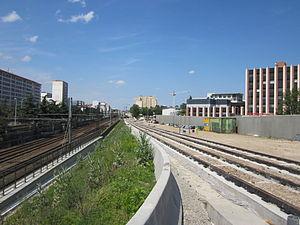
Rails de la ligne 4 du tramway de Lyon, entre les voies de chemin de fer et l'hôtel de police, au niveau de la rue Marius Berliet
La ligne 4 du tramway de Lyon, plus simplement nommée T4, est une ligne de tramway de la métropole de Lyon ouverte le 20 avril 2009. Elle relie actuellement la clinique de Feyzin au campus scientifique de La Doua situé sur la commune de Villeurbanne où elle partage ses infrastructures avec la ligne T1. La ligne transporte quotidiennement 85 000 passagers en moyenne.